N.R.M.

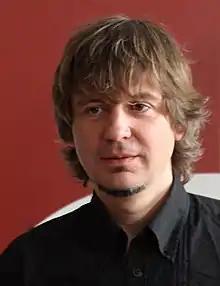
Lavon Volski

Mroja were founded in 1981 at Alexei Glebov University in Minsk by Lavon Volski (keys, vocals) and Vladimir Davidovsky (guitar). They held their first gig on 7 November 1981. Through the 1980s, there were several lineup changes. A few albums were also released. On 24 September 1989, the group played the Chervona Ruta festival in Chernovtsy, playing the songs "Šmat", "Australijskaja polka", "Mama — Mafija" and "Ziamla". In 1989, they recorded eight songs with producer Alexander Shtilman, released the following year as "Dvaccać vośmaja zorka" (28th Star) on Melodiya, the group's only release with the label. The lineup on "DVZ" was: Lavon Volski – keyboards and lead vocals, Benedict Konev-Petushkovich – guitars, Yury Levkov – bass and Oleg Demidovich – drums and backing vocals. Davidovsky had left the group that year and was replaced by Konev-Petushkovich, who stayed on until 1992. He was replaced by Oleg Pipin and a couple of others before settling with Pete Pavlov in 1993. The Volsky-Pavlov-Levkov-Demidovich lineup would rename itself to N.R.M. in late 1994.